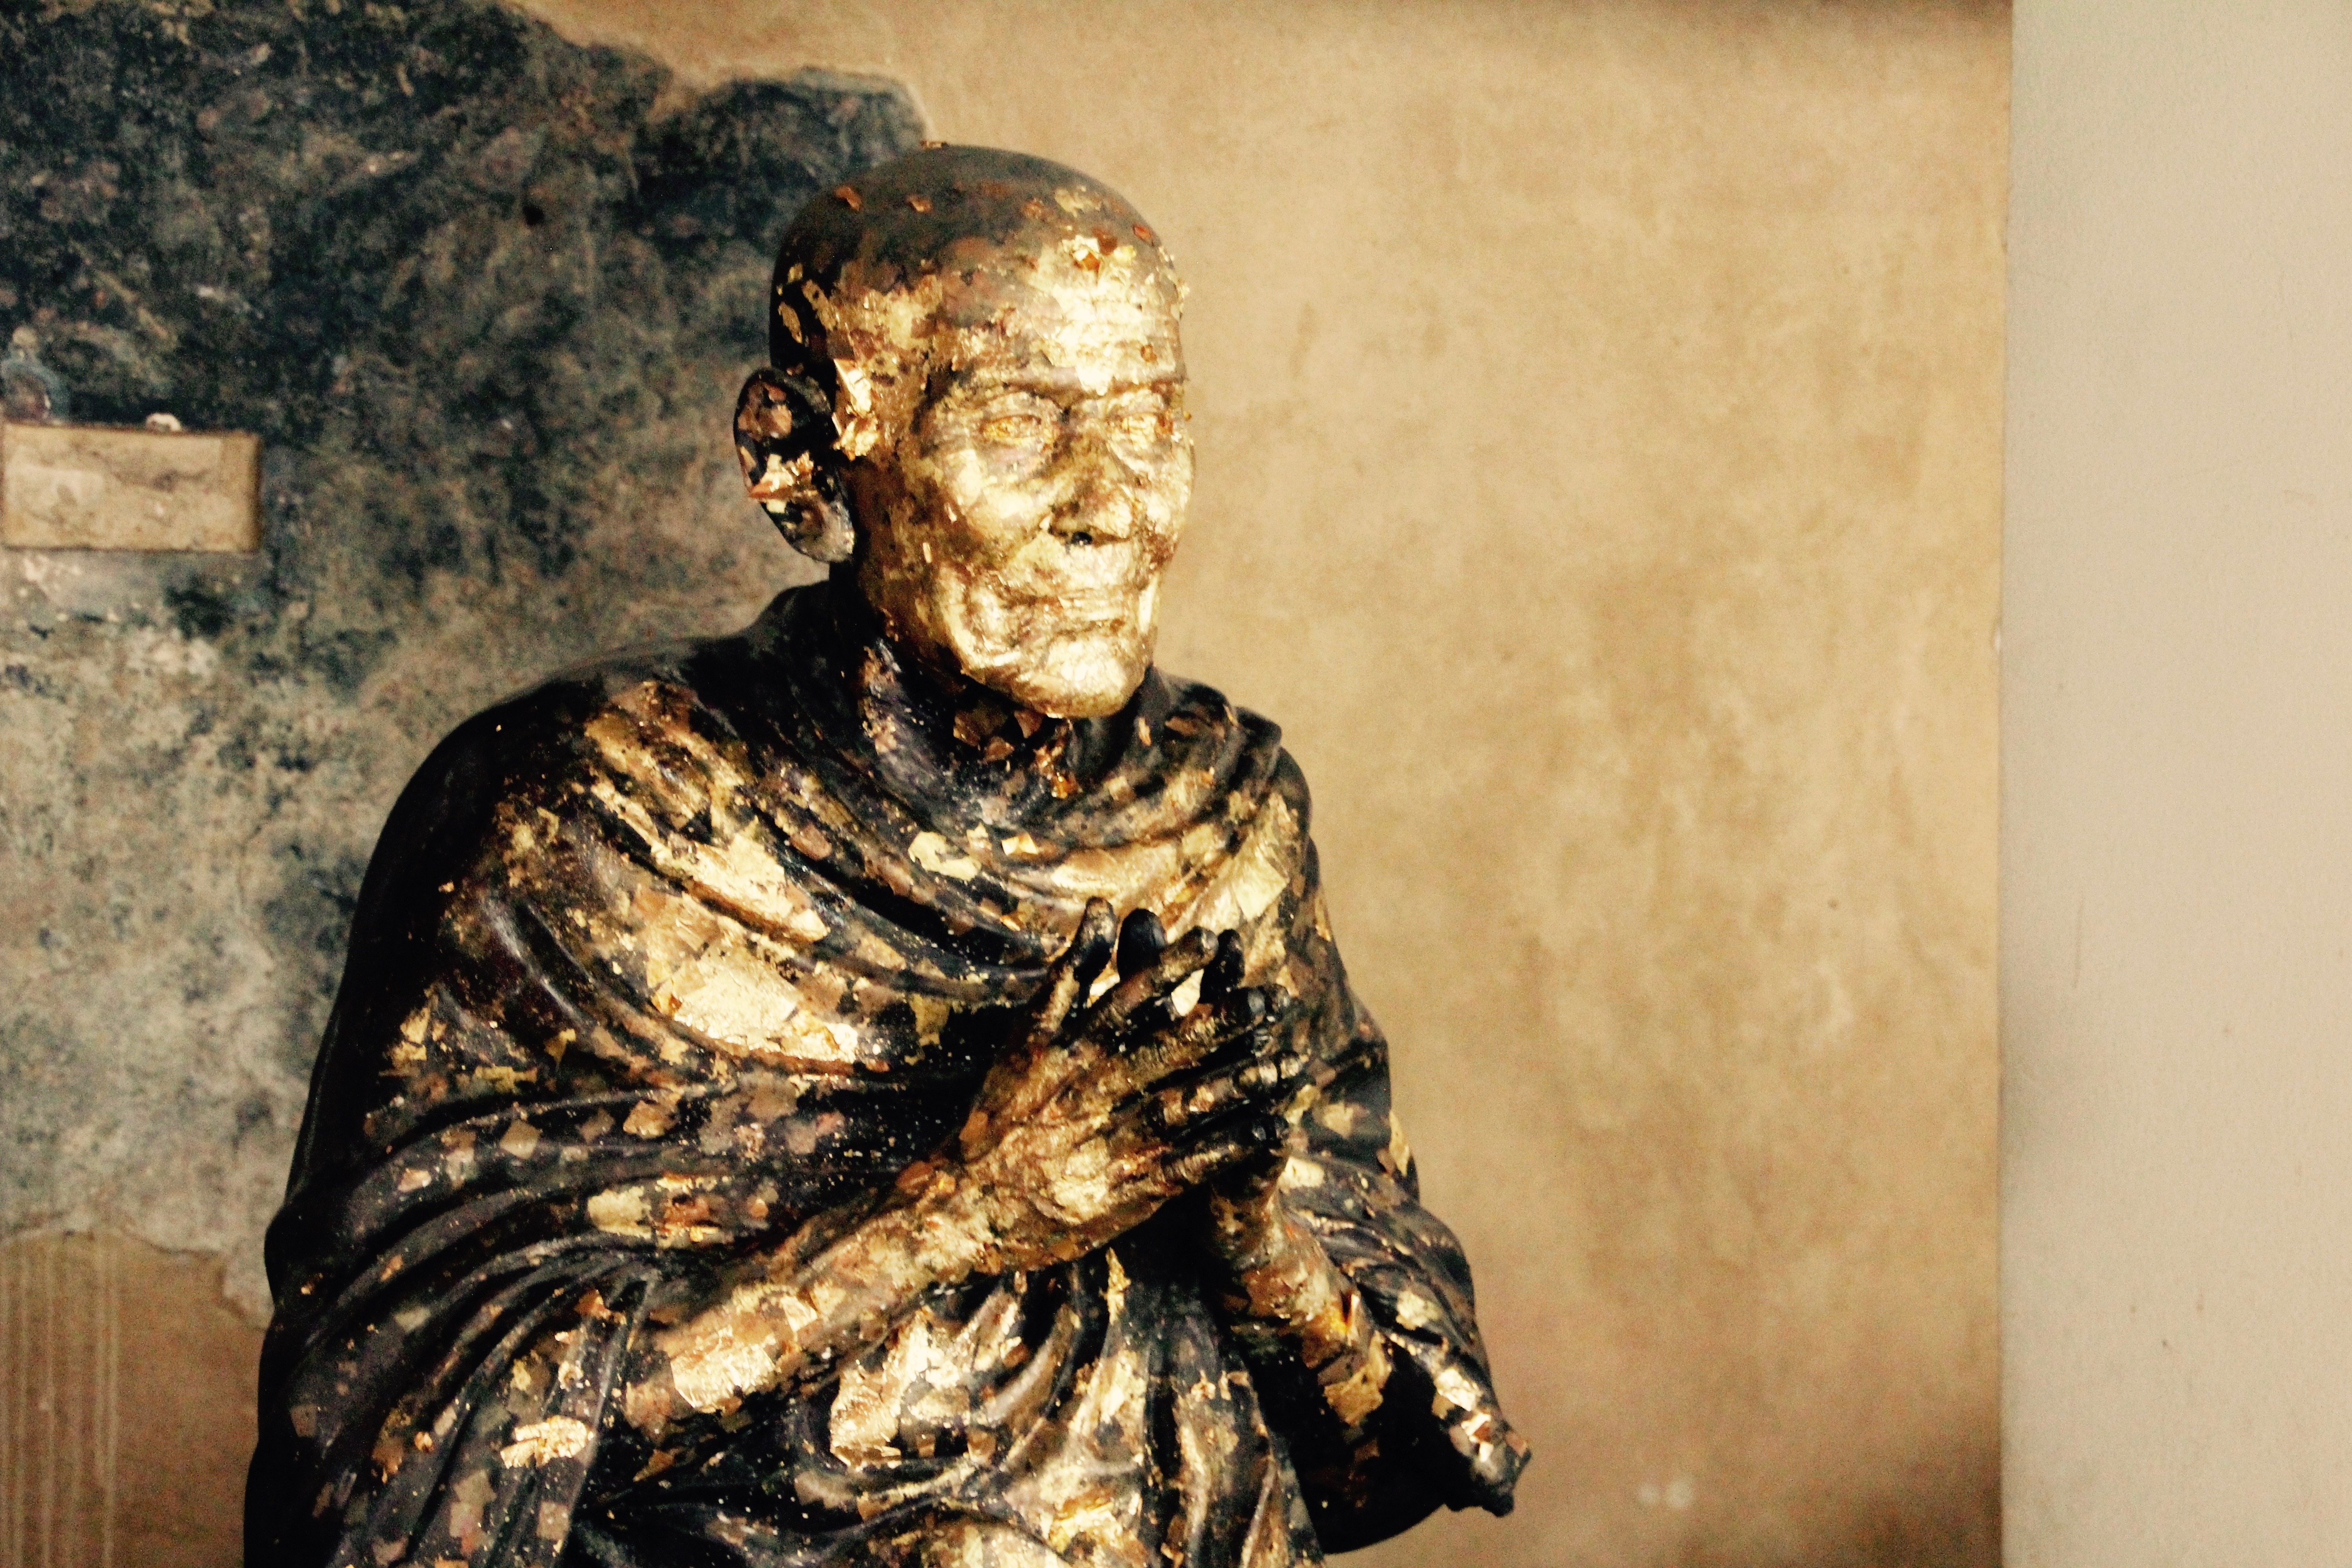
monument, statue, portrait, buddhism, religion, asia, rest, thailand, spiritual, face, sculpture, art, figure, meditation, gold, temple, faith, buddha, harmony, far east, reincarnation, thai buddha, fern stlich, transcendence, ancient history